Raul (footballer, born 1996)

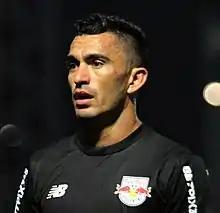
Raul in 2022

Raul Lô Gonçalves (born 11 July 1996), simply known as Raul, is a Brazilian footballer who plays as central midfielder for Athletico Paranaense.